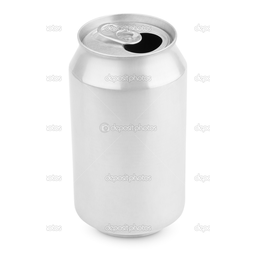
Label: metal